Operation Uric

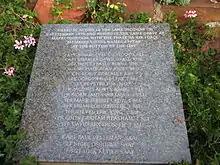
Plaque honouring seventeen Rhodesian and South African servicemen killed during "Uric".

Prior to the attack, 200 Zimbabwe Rhodesian troops had been deployed into an area inside of Mozambique east-southeast of Chigubu. Helicopters were at Chipinda Pools airstrip within Zimbabwe Rhodesia. The attack only began on 5 September because of bad weather conditions. Rhodesian SAS troops were airlifted to Aldeia De Barragem and four other targets to destroy bridges and infrastructure. Hawker Hunter jets and Cessna Lynx aircraft bombed the area and provided air support. During evacuation of a wounded soldier one AB-205A helicopter was shot down by a RPG-7 with the technician, LAC AJC Wesson killed on impact. The pilot Flt Lt Dick Paxton was rescued by the SAS.